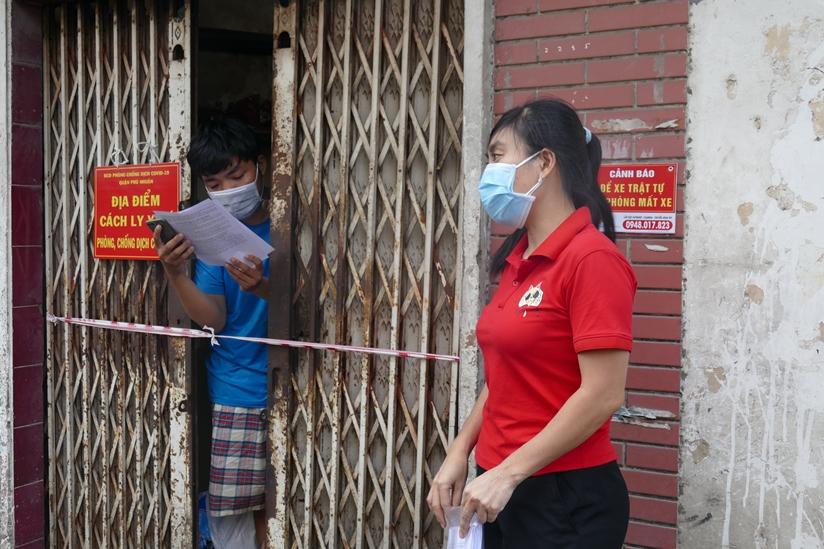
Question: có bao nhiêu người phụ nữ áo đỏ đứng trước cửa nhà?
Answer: có một người phụ nữ mang áo đỏ đứng trước cửa nhà